Lorenzo Sierra

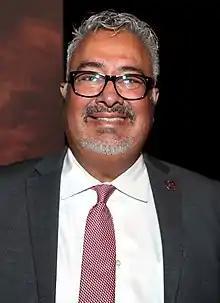

Lorenzo Sierra (born 1966 or 1967) is an American politician and a former Democratic member of the Arizona House of Representatives representing District 19 from 2019 to 2023. Sierra was elected in 2018 to succeed retiring State Representative Mark Cardenas.